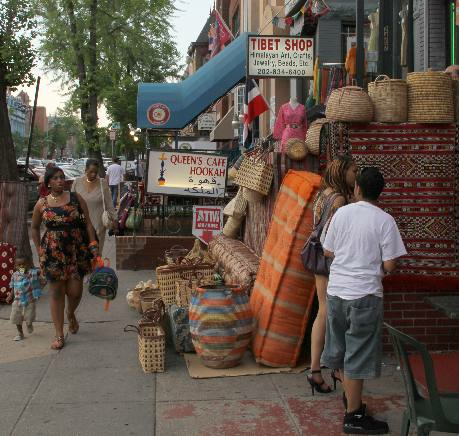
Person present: Yes